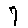
Label: 7